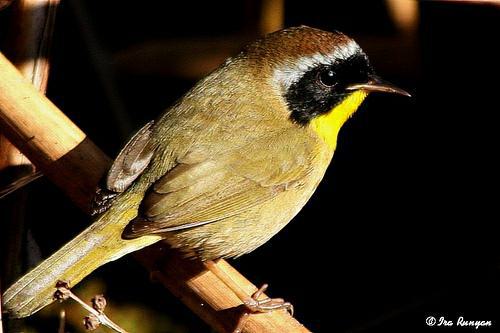
A photo of a common yellowthroat